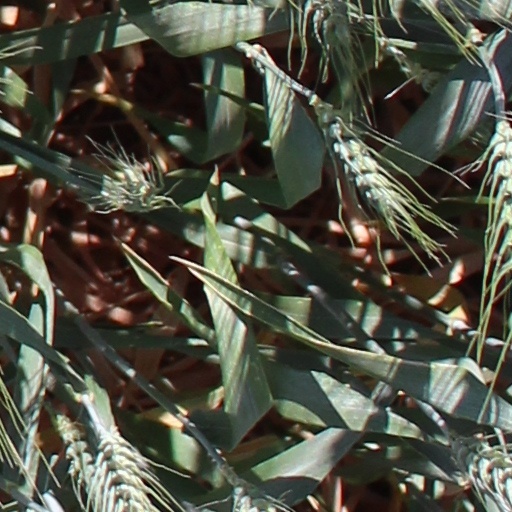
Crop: wheat